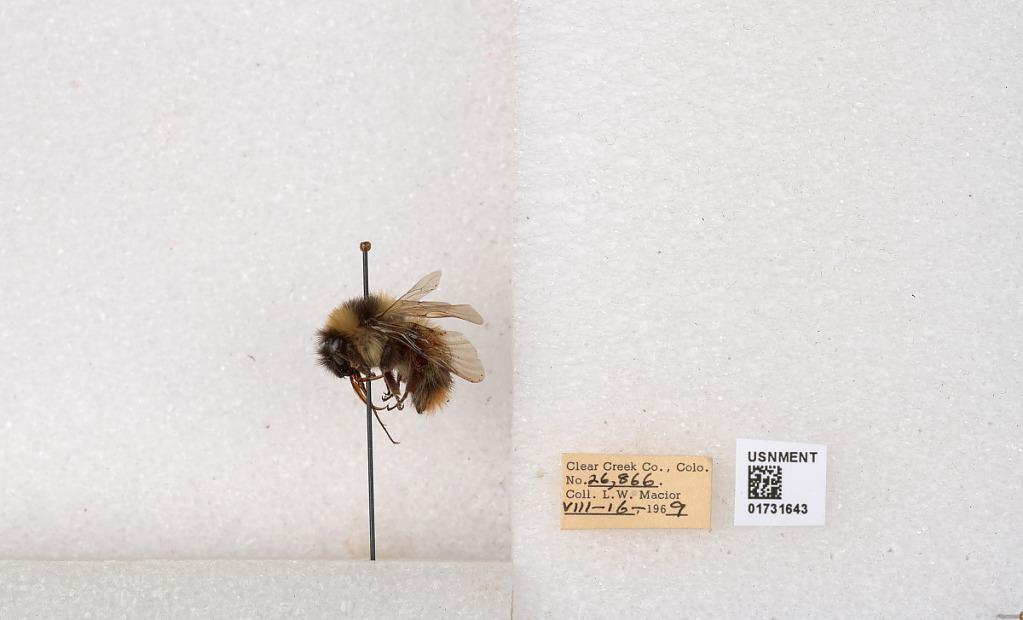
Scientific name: Bombus kirbyellus
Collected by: L. Macior
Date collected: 1969-8-16
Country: United States
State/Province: Colorado
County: Clear Creek
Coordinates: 39.6891, -105.644